Andrei Sekretov

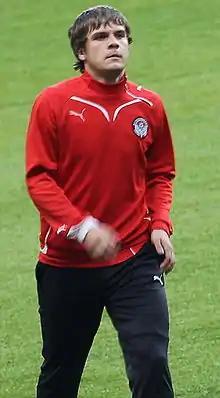

Andrei Vadimovich Sekretov (born 13 December 1989) is a Russian former professional football player.